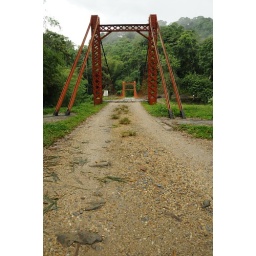
suspension bridge over the marianne river